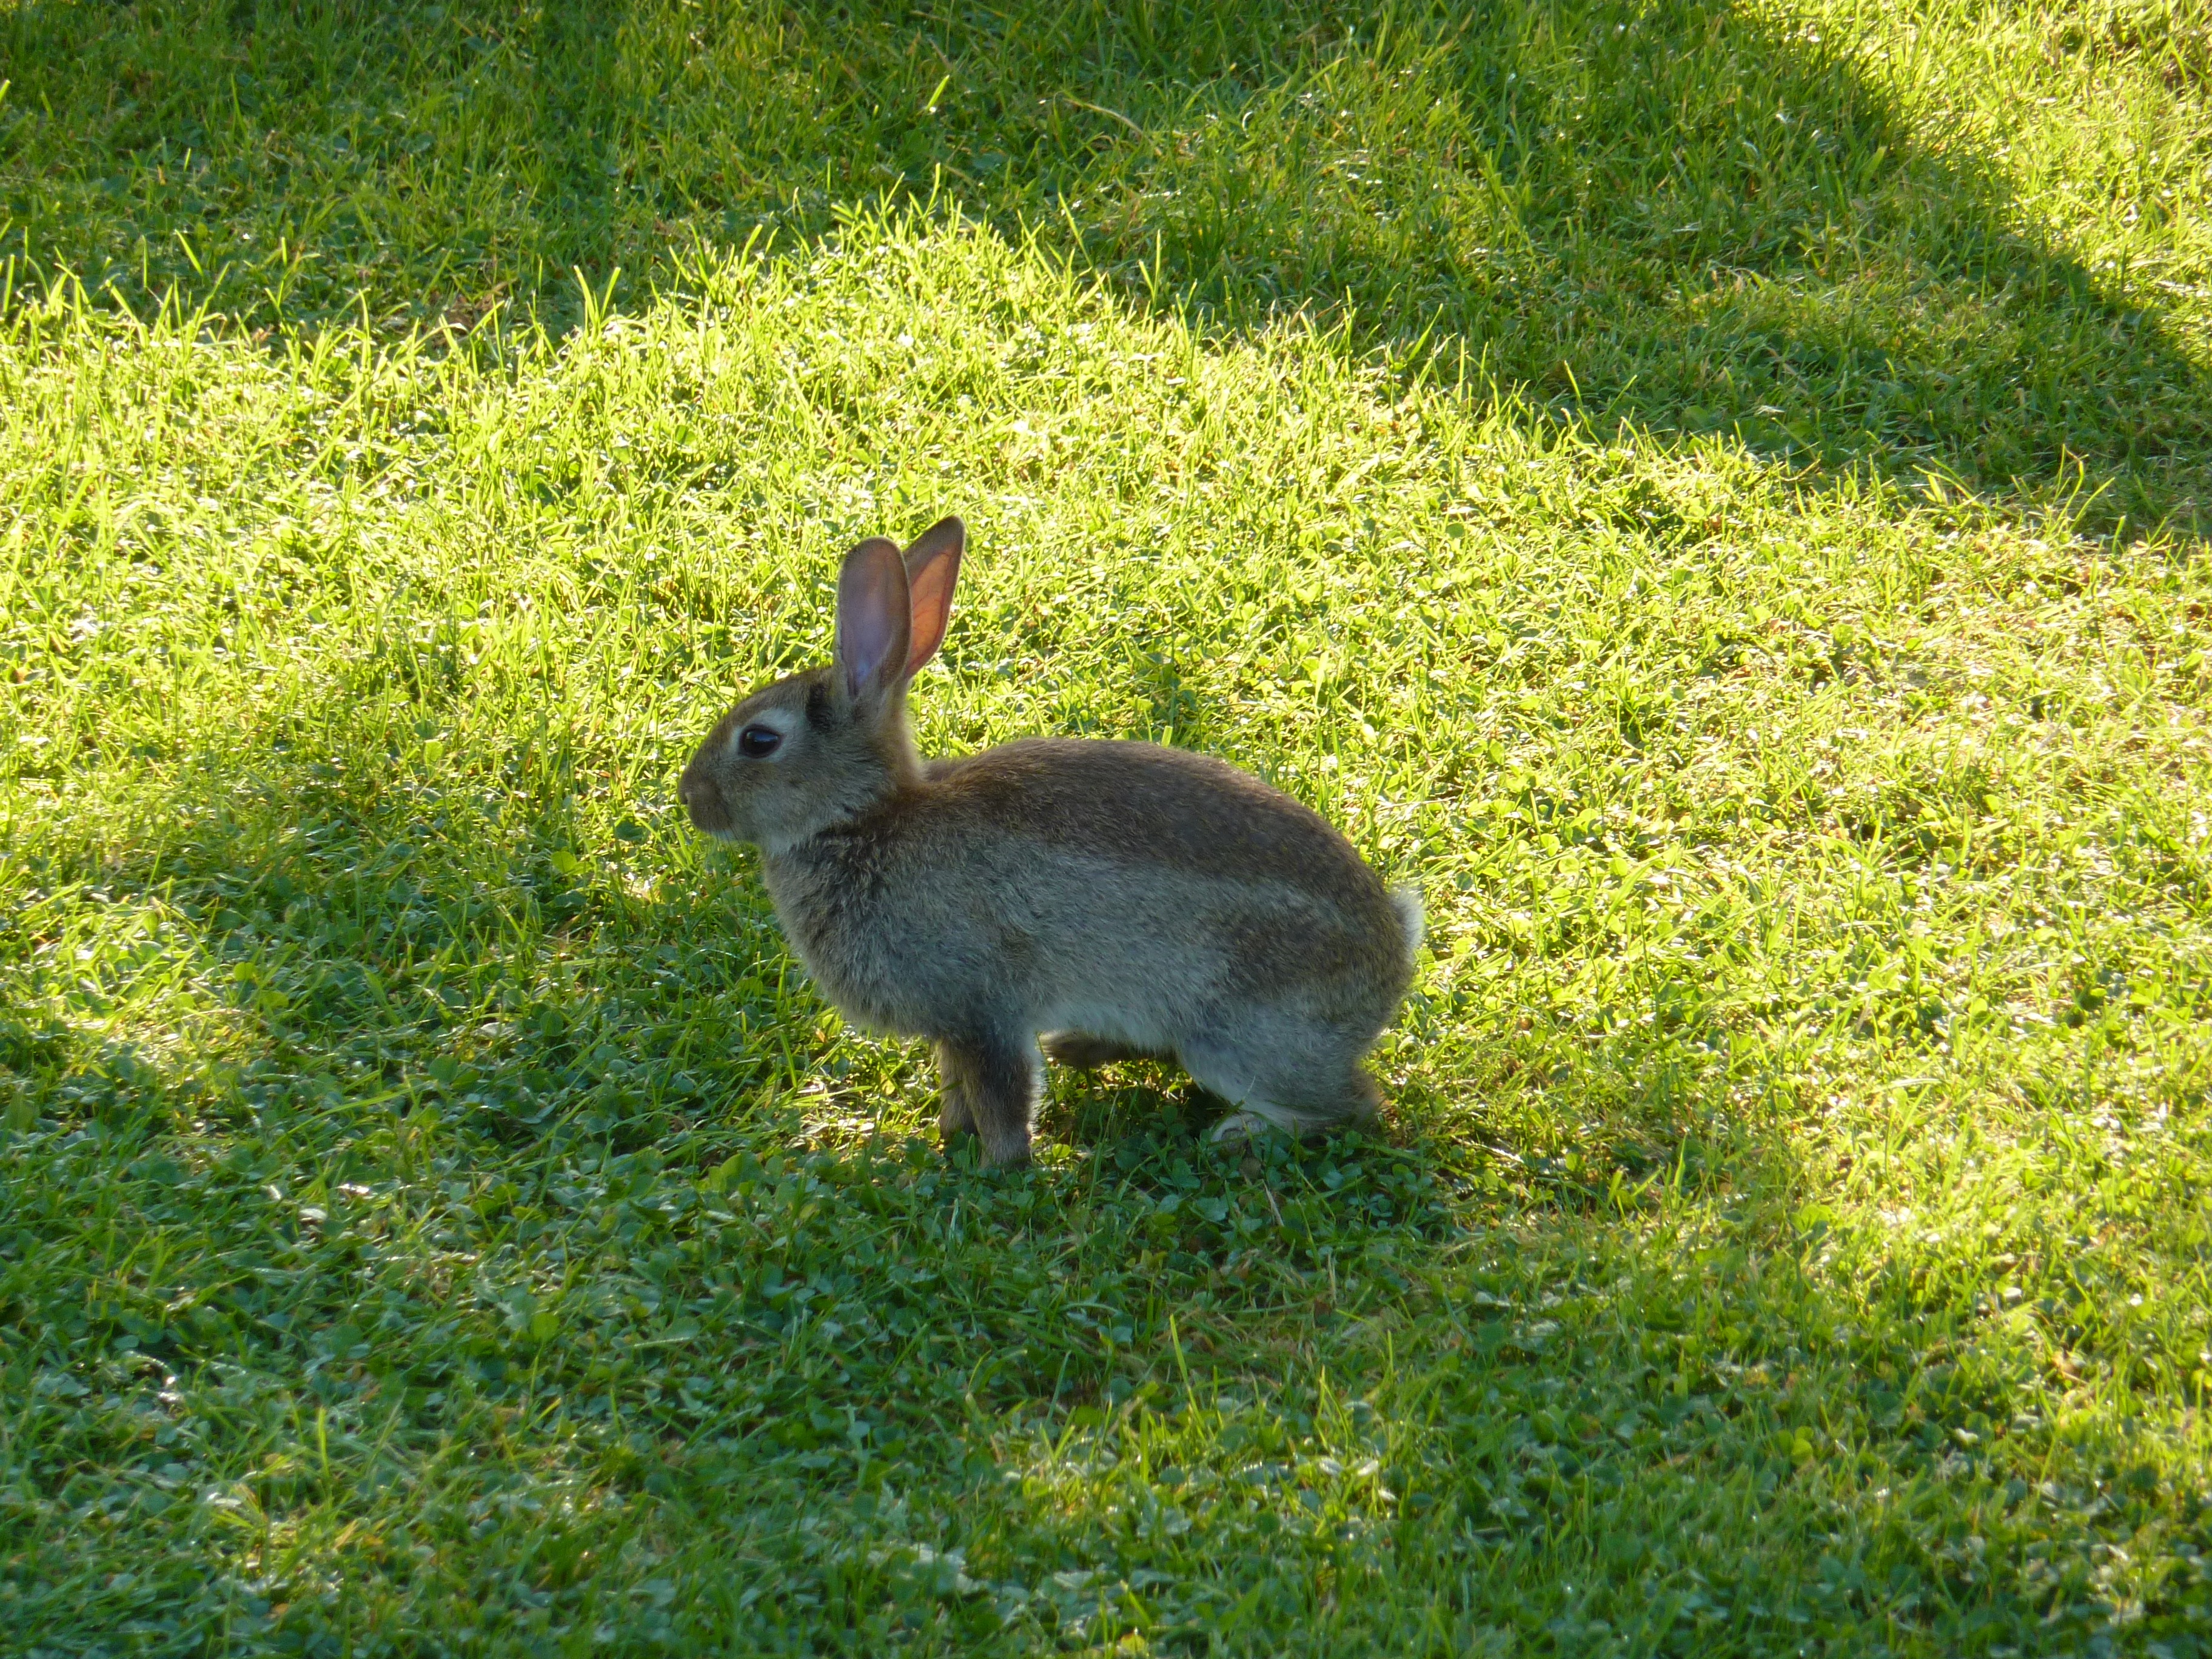
grass, meadow, animal, wildlife, mammal, fauna, rabbit, hare, vertebrate, easter bunny, domestic rabbit, rabits and hares